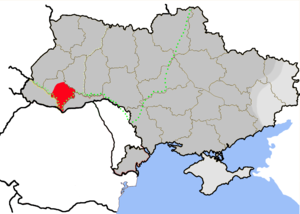
La Pocutie est une région historique de l’Ukraine faisant partie de la Galicie, contigüe de la Ruthénie subcarpathique et de la Bucovine, entre les rivières Prut et Tcheremoch, aux pieds des Carpates. Historiquement, c'était une région d’Europe orientale dans les marches des pays de Lviv et Halytch. Bien que le centre de la région était Kolomya, le nom lui-même dérive du nom de la ville de Kouty et signifie littéralement « autour de Kouty ».